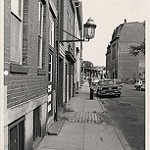
Scene: Outdoor